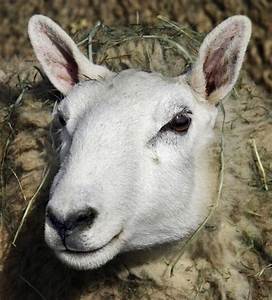
Label: sheep